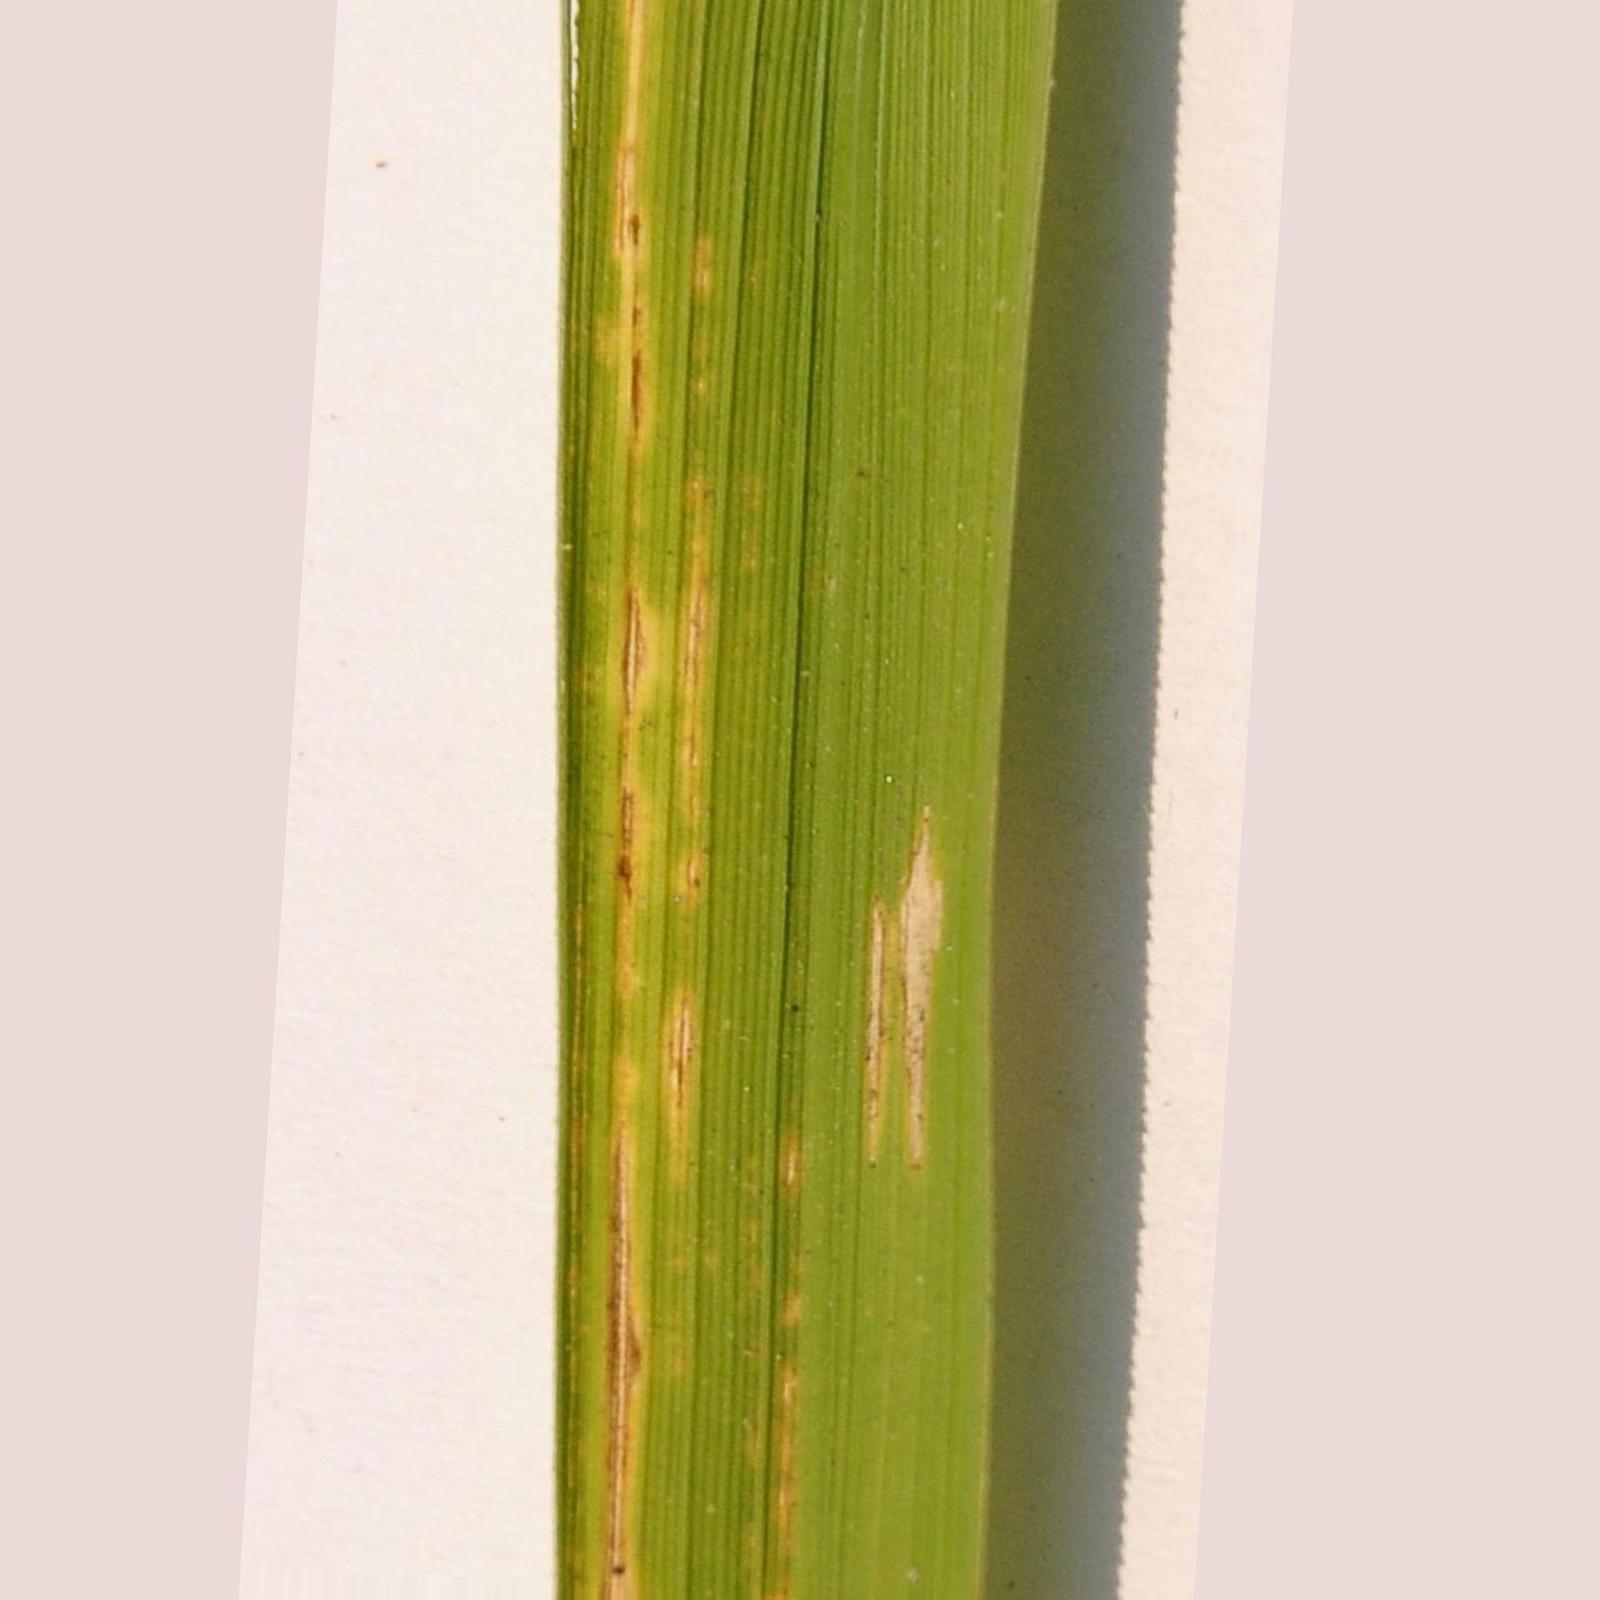
Nhãn: Bệnh Bạc lá (Bacterial leaf blight)